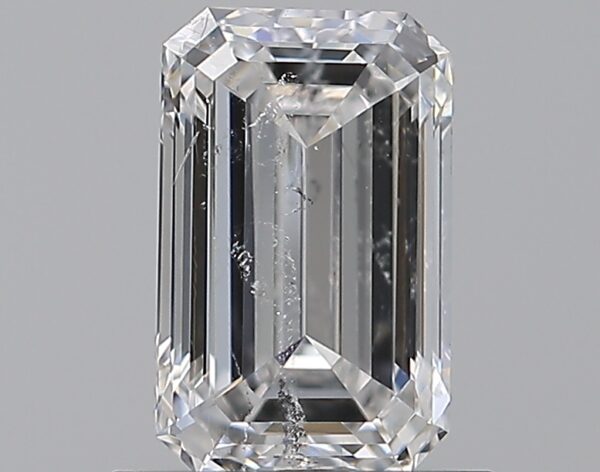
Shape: emerald
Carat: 1.01
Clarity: SI2
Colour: E
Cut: EX
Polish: VG
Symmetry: VG
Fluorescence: N
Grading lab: GIA
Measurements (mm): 7.23 x 4.54 x 3.07